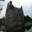
Label: castle